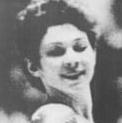
Age: 20